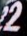
Number: 2